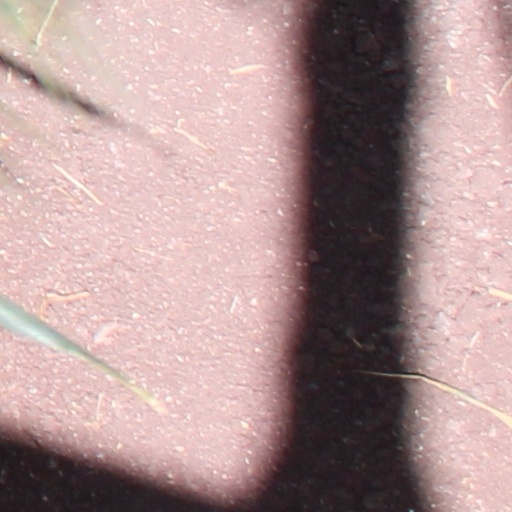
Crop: wheat